3 A.M. (2014 film)

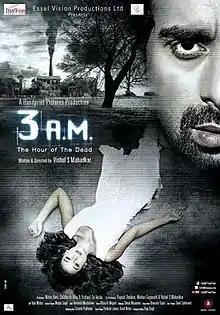
Theatrical release poster

3 A.M. is a 2014 Indian Hindi-language horror film directed by Vishal Mahadkar, starring Rannvijay Singh, Anindita Nayar, Salil Acharya and Kavin Dave. The film was released on 26 September 2014.